Gotham season 3

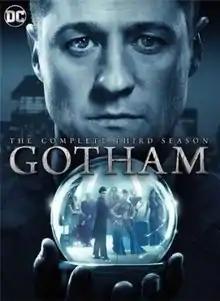
Home media cover art

The third season of the American television series "Gotham", based on characters from DC Comics related to the Batman franchise, revolves around the characters of James "Jim" Gordon and Bruce Wayne. The season is produced by Primrose Hill Productions, DC Entertainment, and Warner Bros. Television, with Bruno Heller, Danny Cannon, John Stephens, and Ken Woodruff serving as executive producers. The season included inspirations from "The Dark Knight Returns", "", and "".